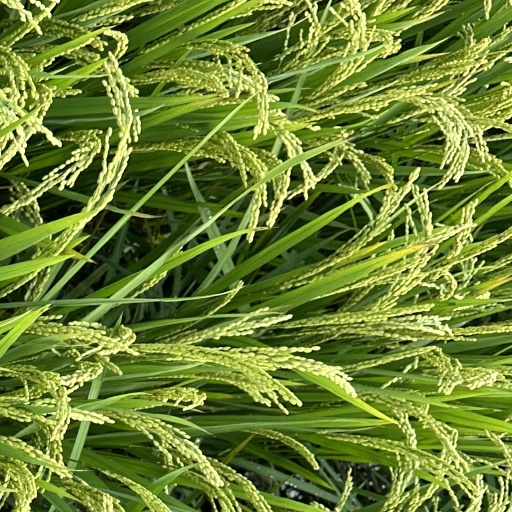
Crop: rice